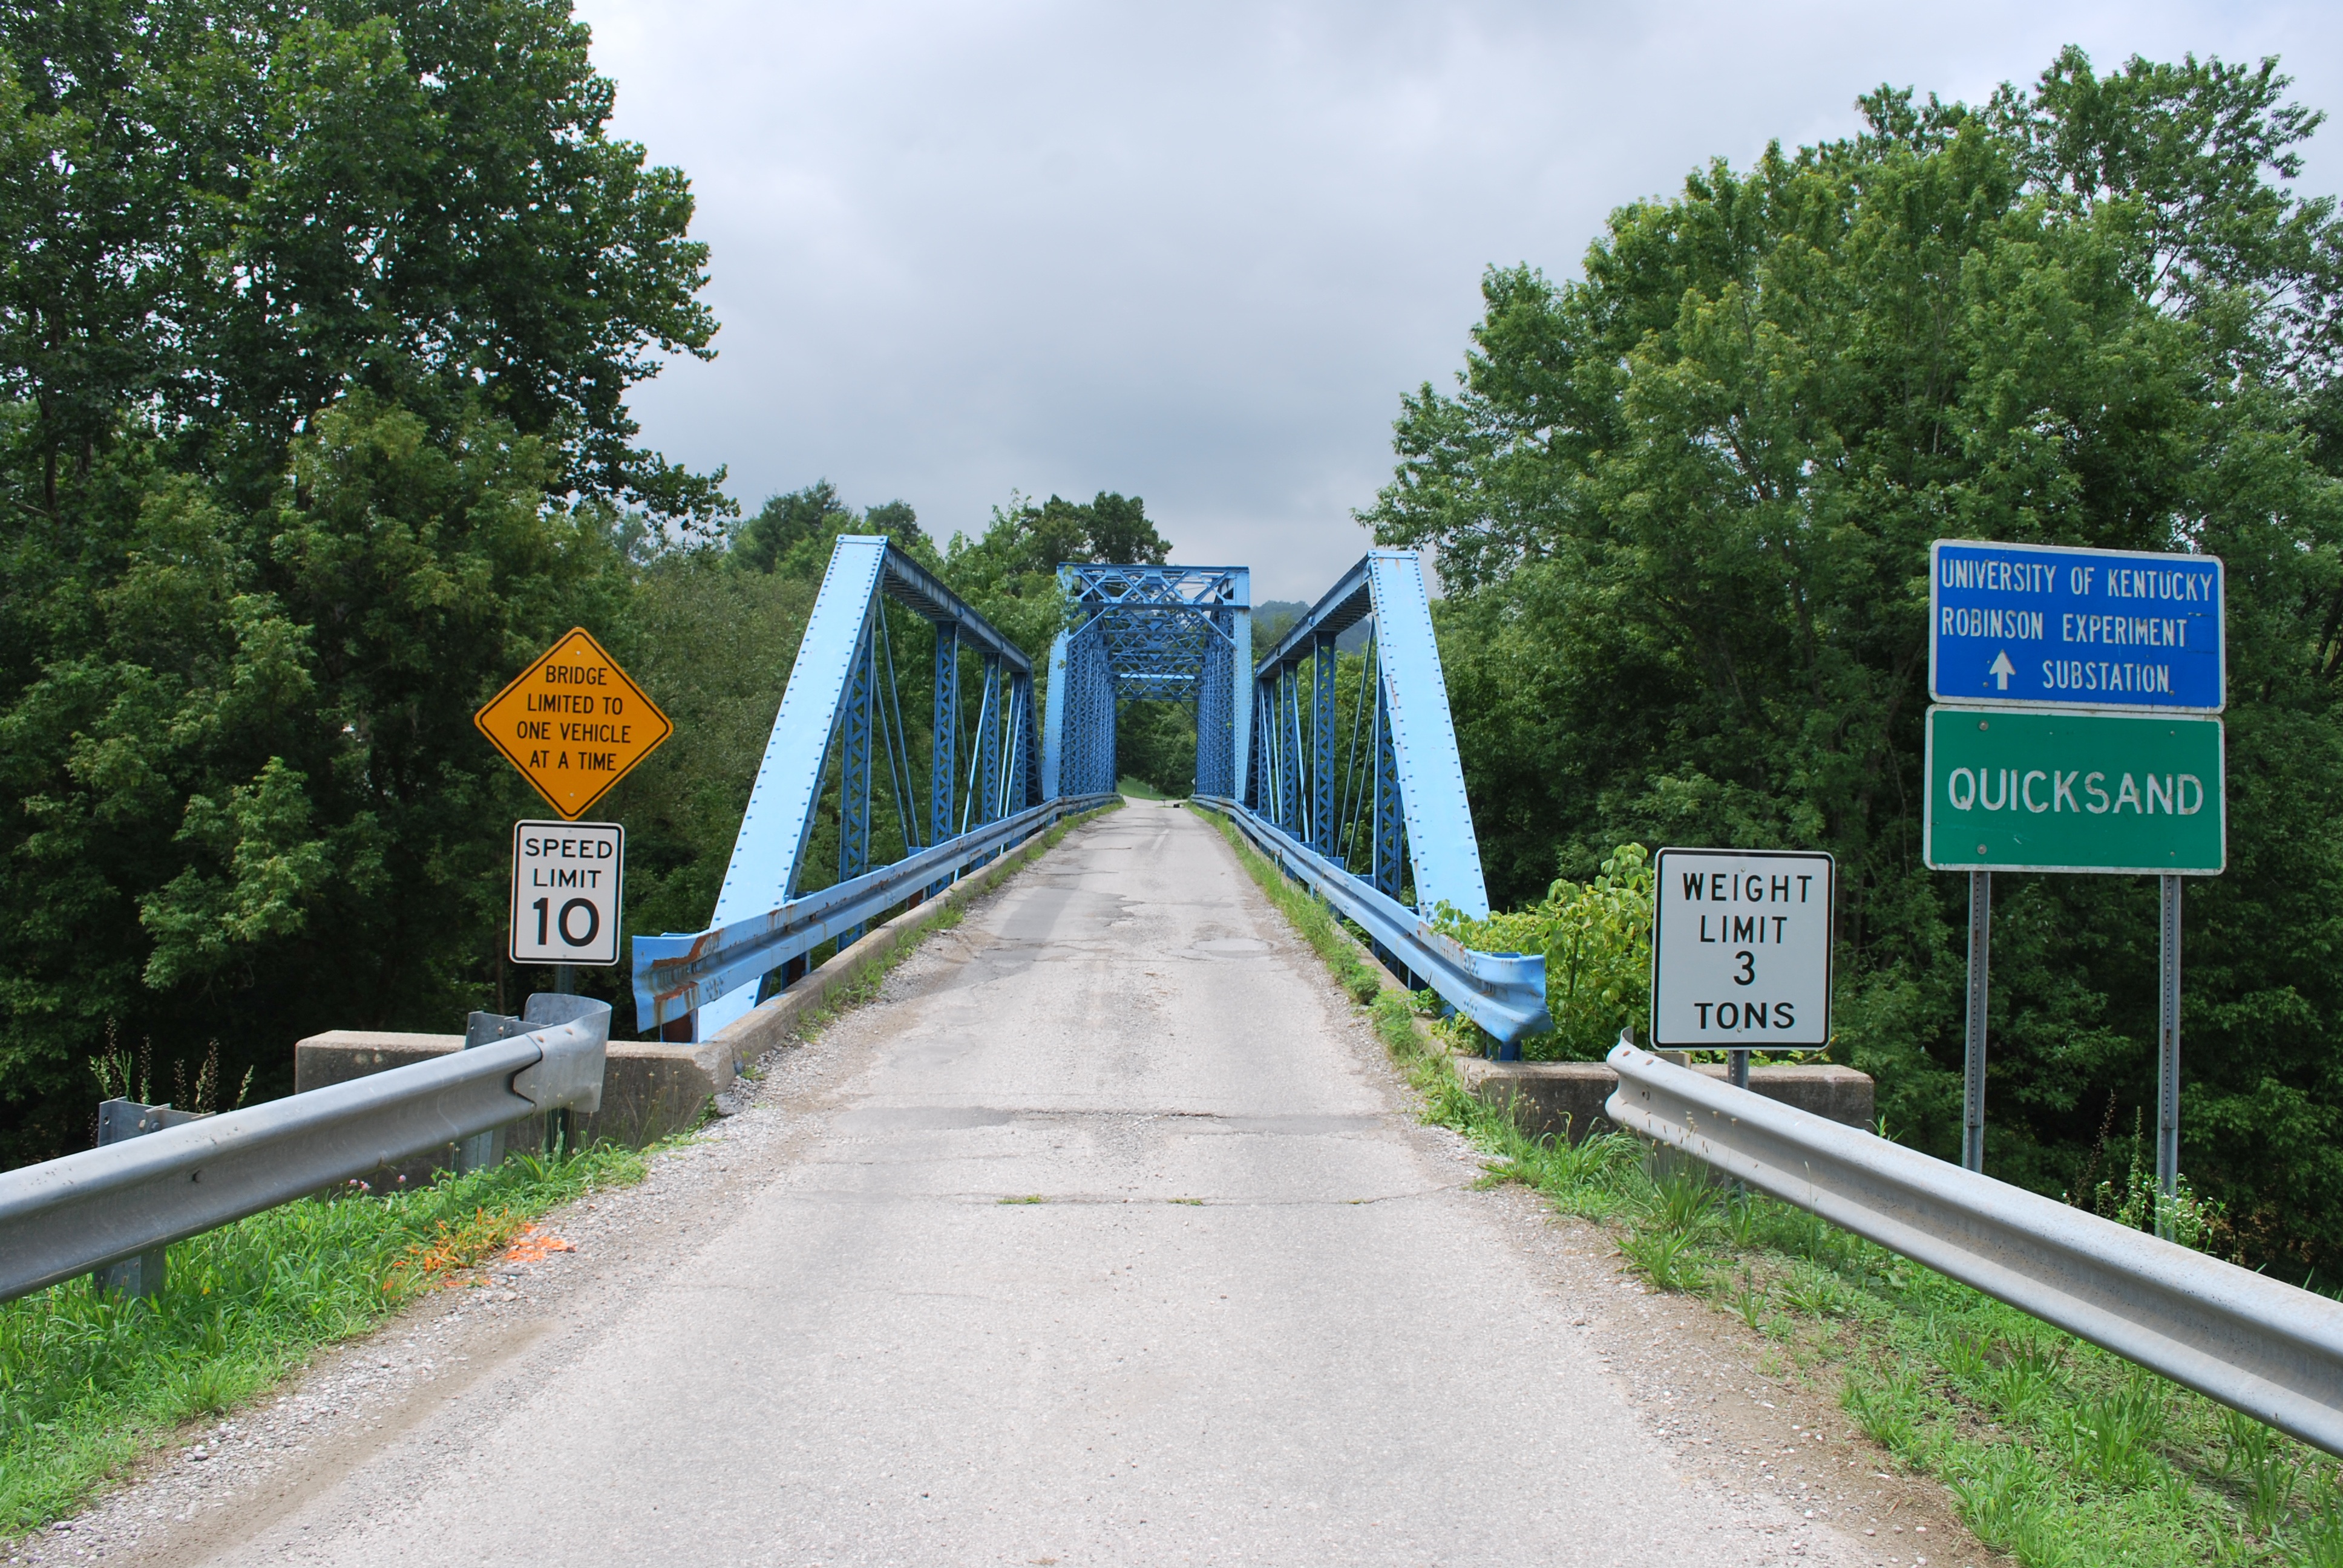
road, bridge, highway, old, country, steel, transport, park, lane, waterway, kentucky, quicksand, nonbuilding structure